Joe Tate (politician)

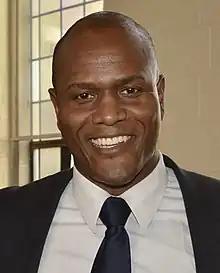
Tate in 2016

Joseph Allen Tate (born December 13, 1980) is an American politician and former professional football player from Michigan. Tate has served as a Democratic member of the Michigan House of Representatives from District 2 since 2019. He served as Speaker of the Michigan House of Representatives from 2023 to 2025.